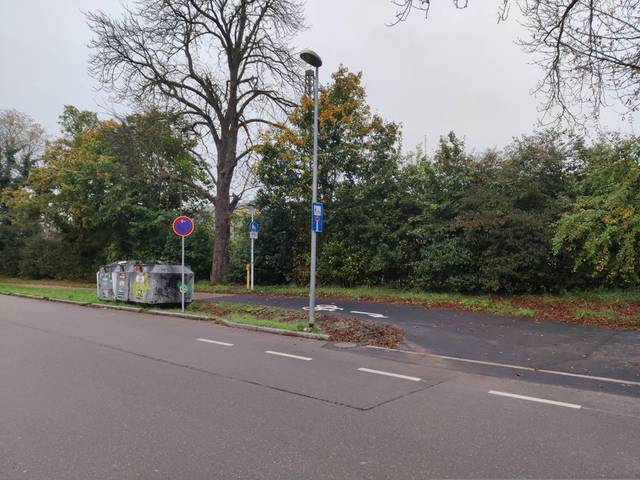
Region: Germany
Coordinates: 48.513, 9.048